Spandau (locality)

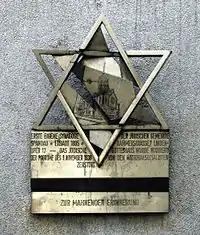
Plaque commemorating the synagogue at Spandau, which was built in 1895 and destroyed on Kristallnacht in 1938. The plaque, on Lindenufer and the corner of Chamber Street (the site of the former synagogue in Altstadt Spandau), was sculpted by

In 1806, after the Battle of Jena and Auerstedt, French troops under Napoleon took possession of the city and stayed there until 1807. In 1812, Napoleon returned and the Spandau Citadel was besieged in 1813 by Prussian and Russian troops.